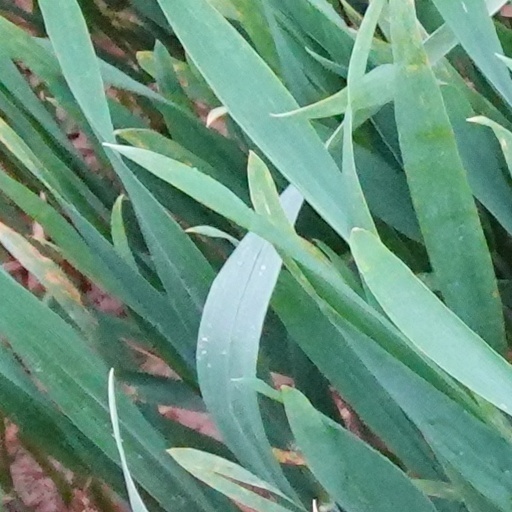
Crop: wheat